New York Jets

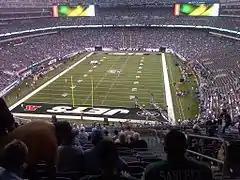
An inside view of MetLife Stadium during the first-ever preseason matchup there between the Giants and Jets

The MTA unanimously voted to sell the land to the Jets for approximately $210 million as the committee agreed that having the stadium would be beneficial in the long run. An angry Cablevision, community groups and transportation advocates were determined to derail the Jets' attempts at building the stadium and two lawsuits challenging the construction of the stadium on environmental grounds were filed.